Agdal Gardens

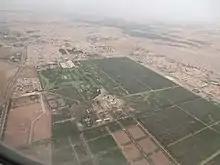
Aerial view of the gardens (the Dar al-Bayda is visible in the center)

Muhammad IV, for his part, extended the Agdal enclosure further south, creating the "Agdal Barrani" section which extends south of the "Dar al-Hana", thus finalizing the Agdal's present-day outline. The outer western walls of the Agdal were also partly rebuilt in his time following an attack by the Rehamna tribe, whom the sultan afterwards ordered to repair the damage. At the same time, a small bastion fort was added here on the Agdal's western perimeter, known as the "Sqallat al-Mrabit", to help defend it in the future. In 1862-63 Muhammad also built a new pleasure kiosk in the middle of the "Jnan ar-Redwan", the garden area in the northwestern corner of the enclosure.